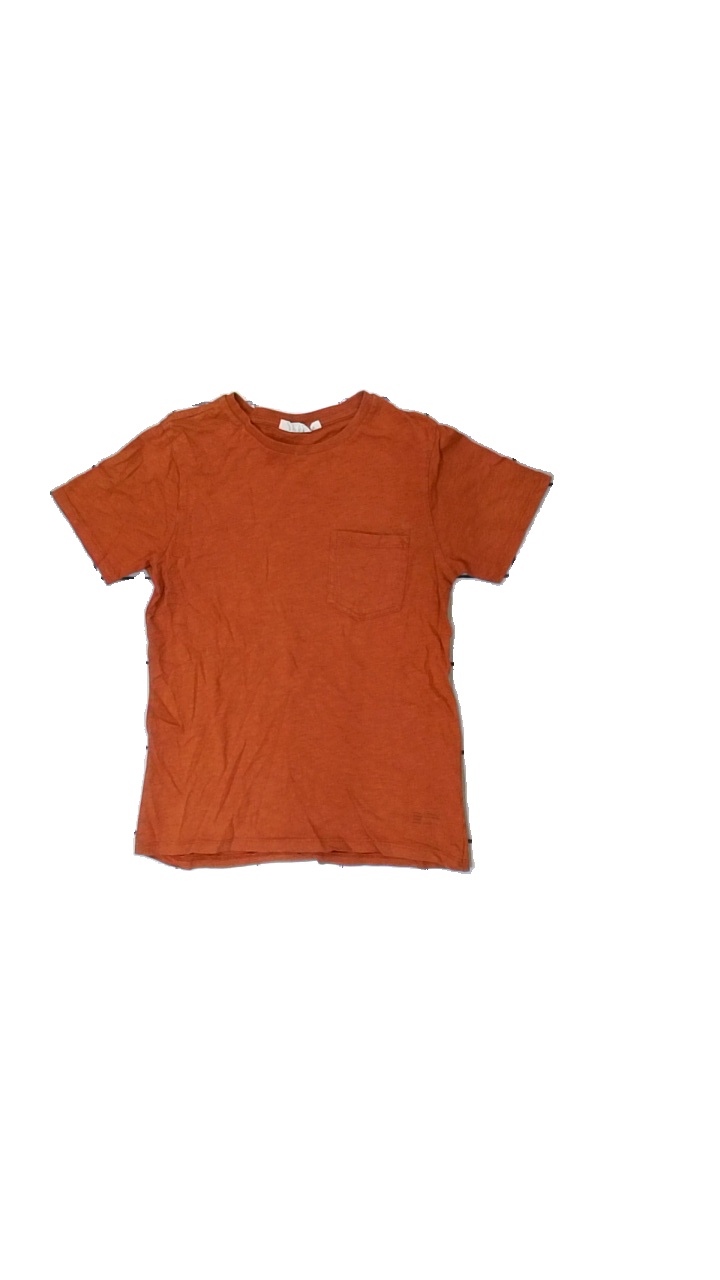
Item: T-shirt (Children)
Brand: Kappahl
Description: brun t-shirt
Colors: Brown
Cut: Regular
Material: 100% cotton
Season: All
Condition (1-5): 5
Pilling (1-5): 2
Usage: Reuse
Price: <50